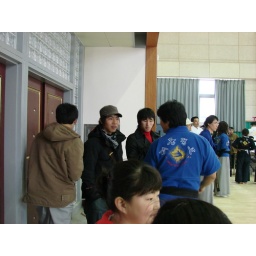
boys hanging out. guy in red shirt is one of the top students at Gwangyang